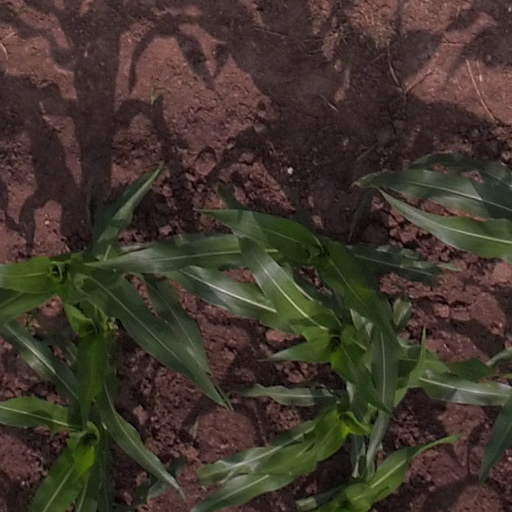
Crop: maize; corn